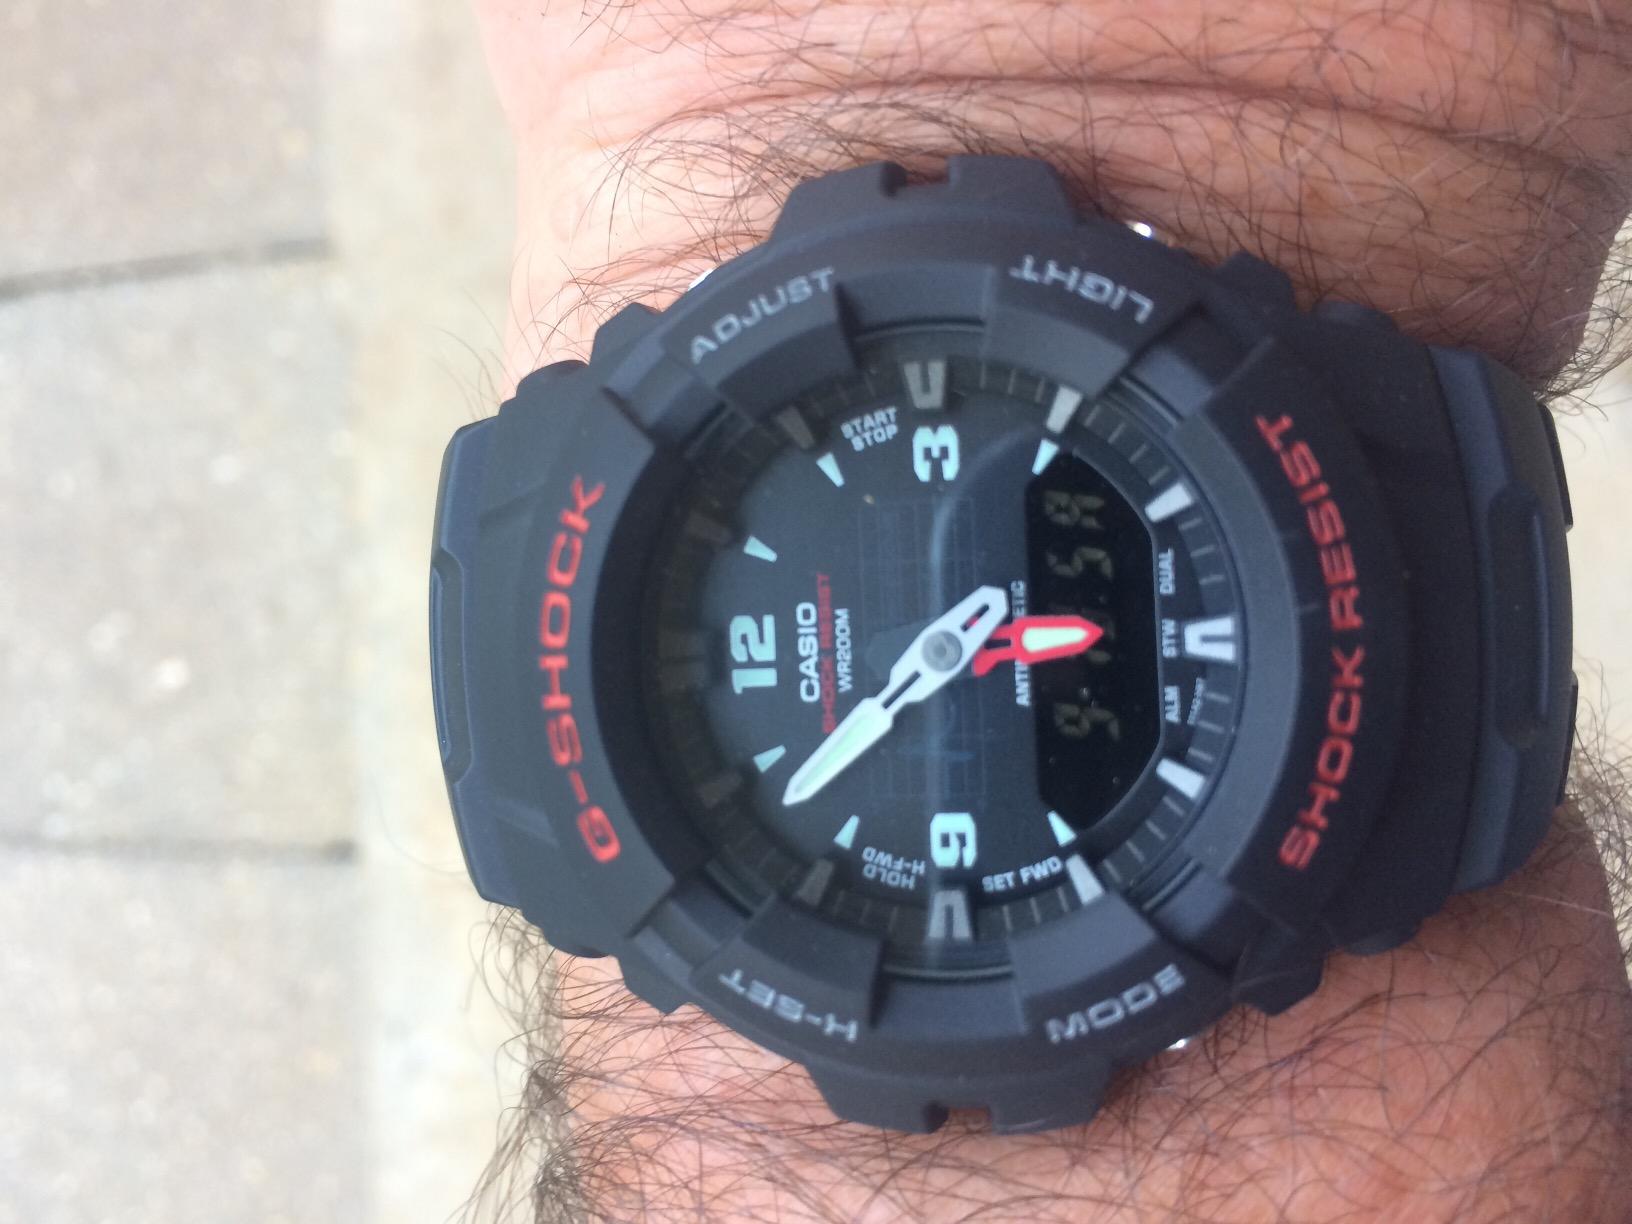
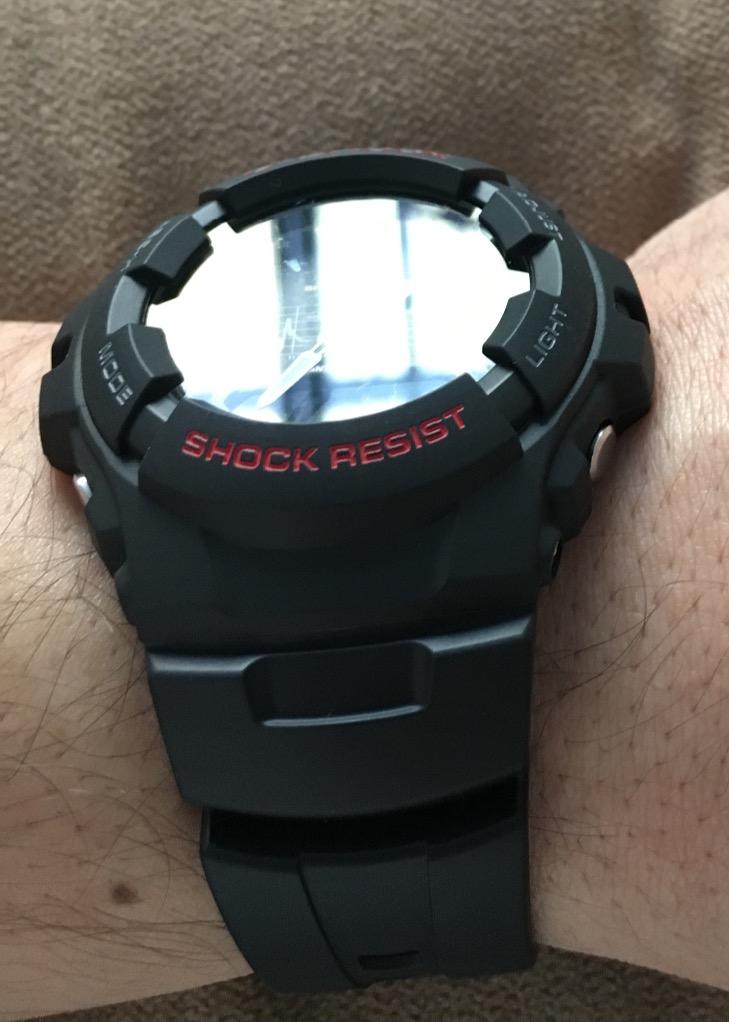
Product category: accessories_watch
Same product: yes